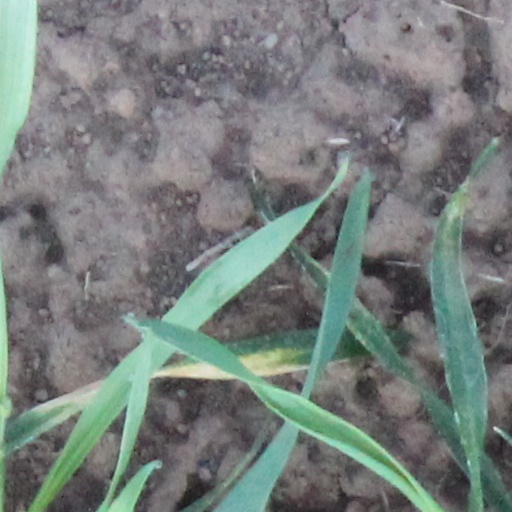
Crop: wheat